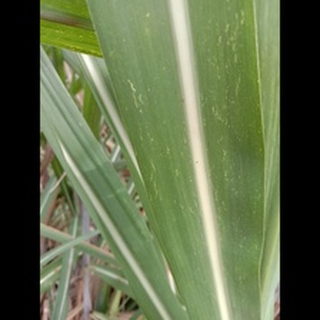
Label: sugarcane_mosaic